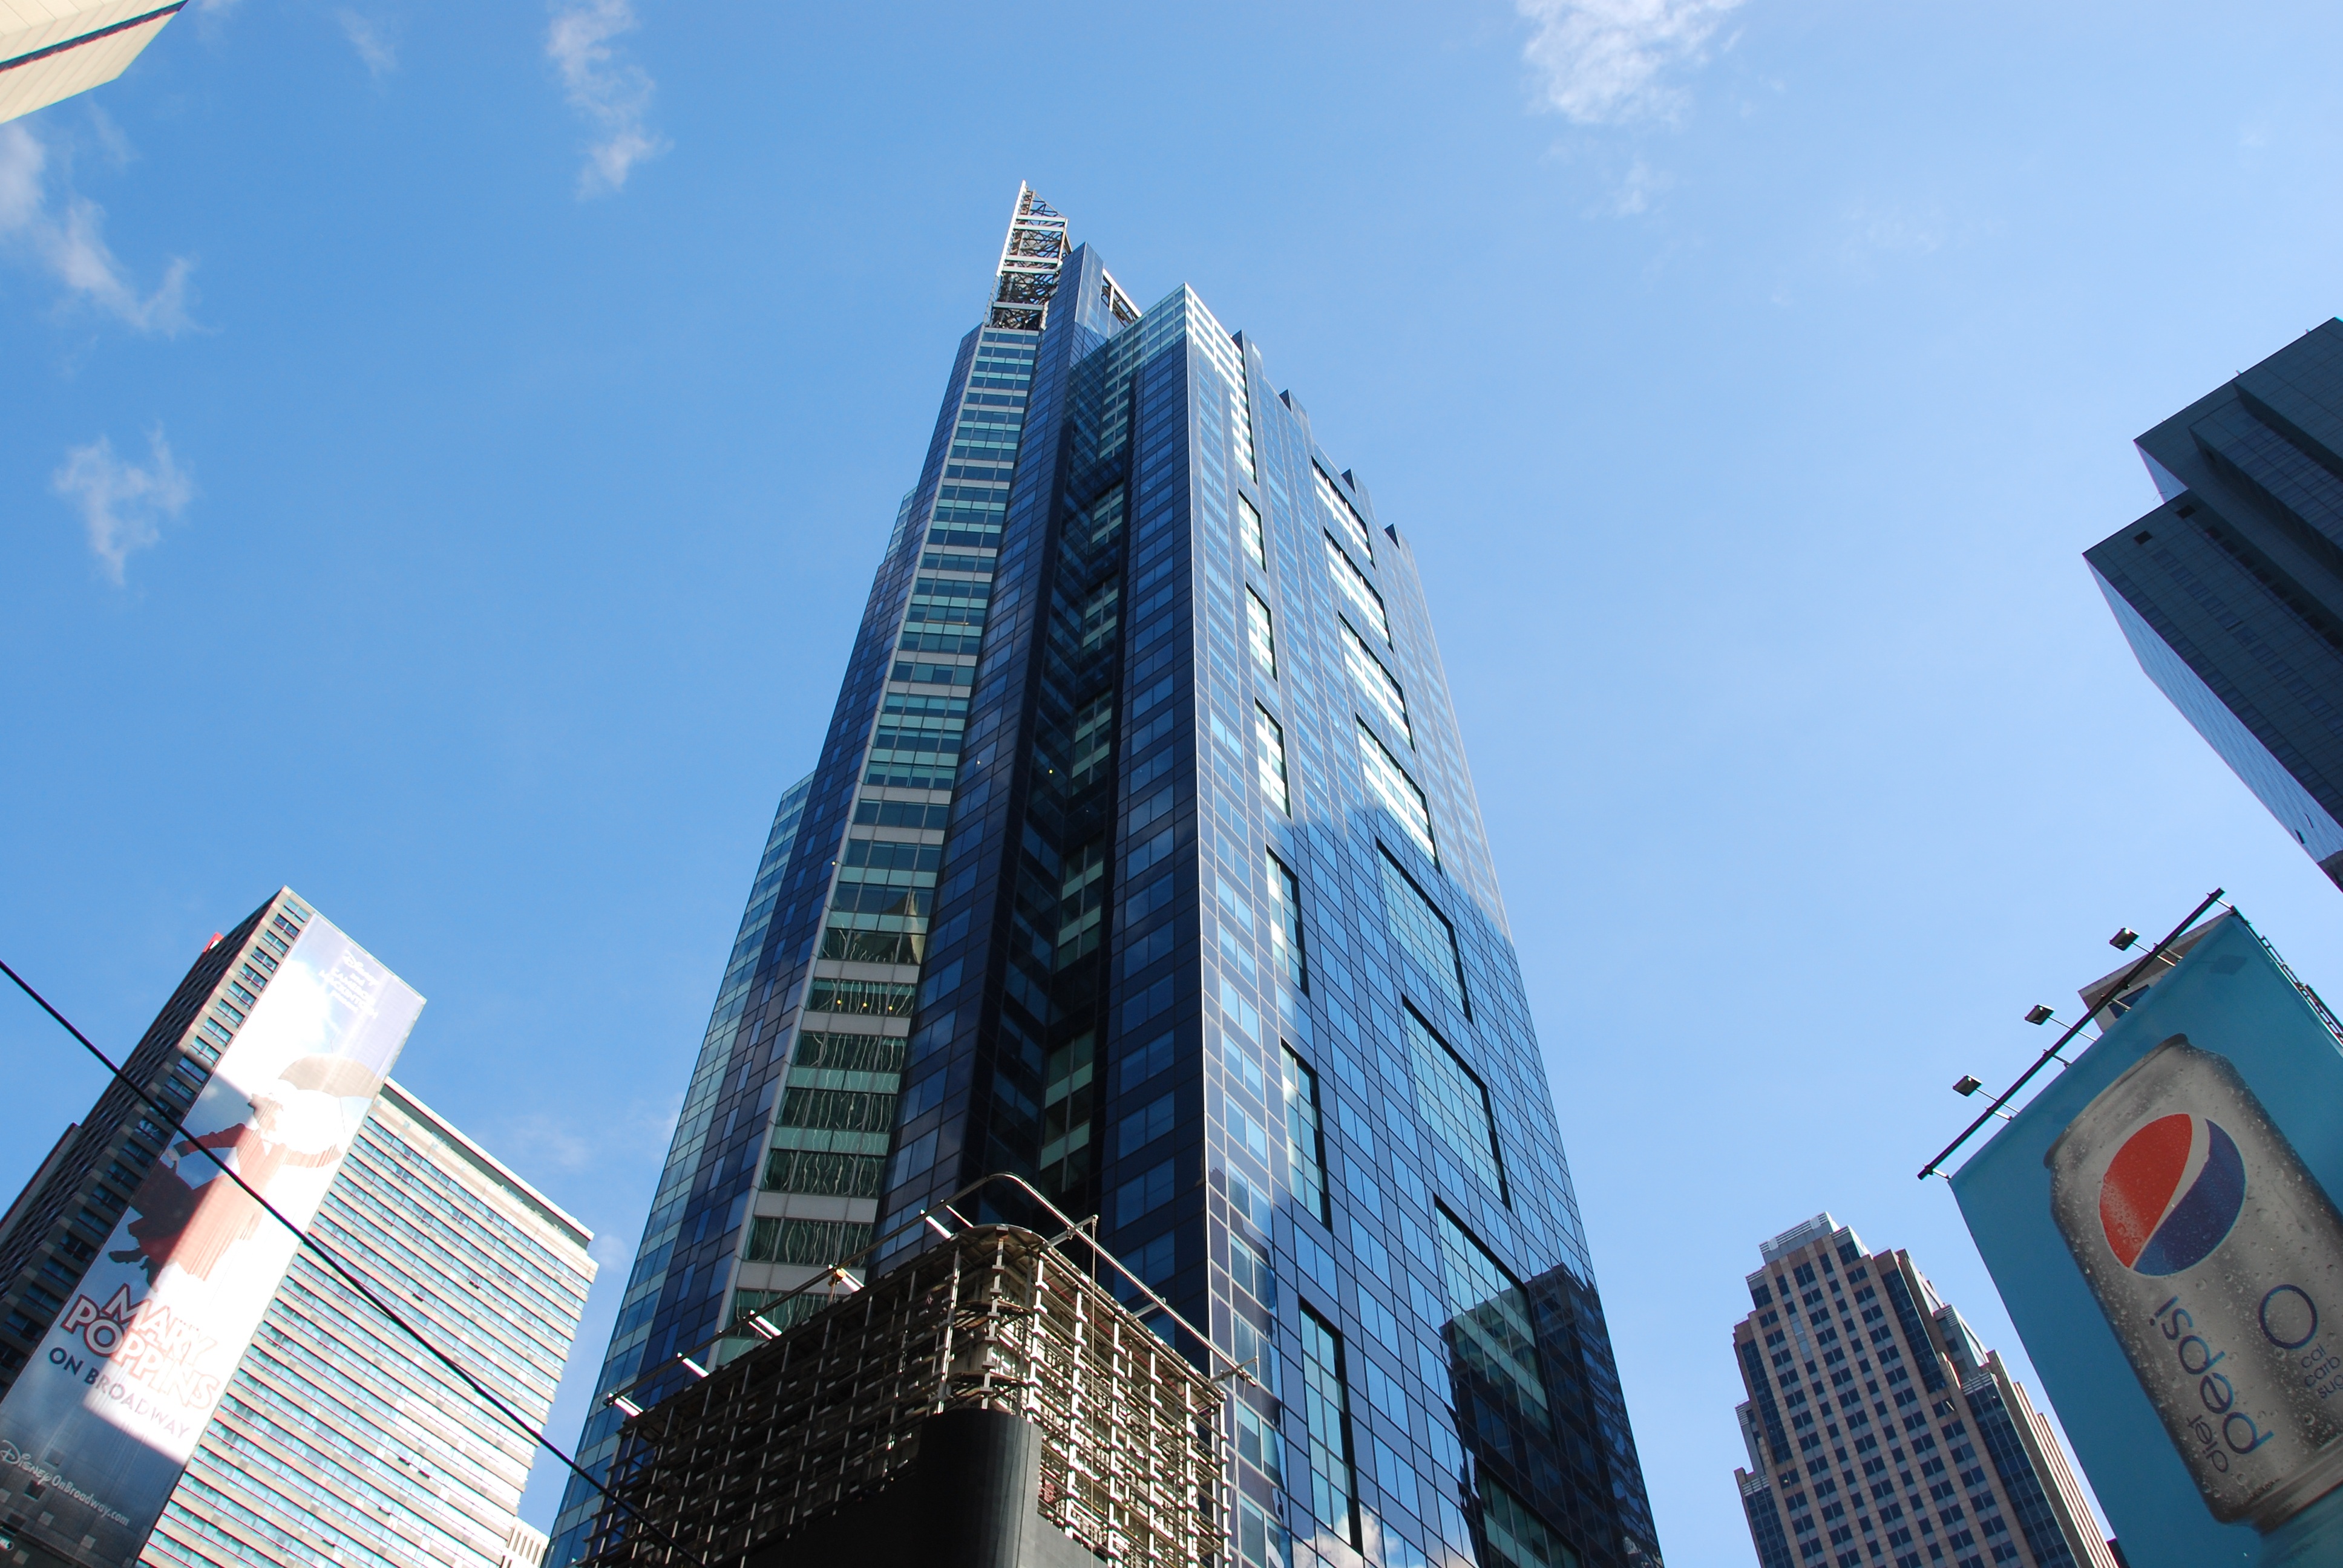
architecture, skyline, building, city, skyscraper, new york, cityscape, downtown, tower, usa, america, landmark, facade, blue, tower block, skyscrapers, metropolis, condominium, neighbourhood, urban area, human settlement, metropolitan area